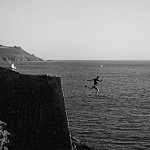
Label: B & W